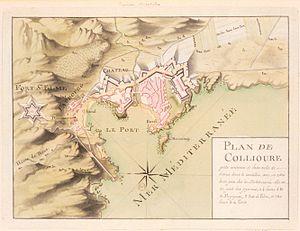
Plan de Collioure au 18e siècle
Collioure est une commune française située sur le littoral méditerranéen du département des Pyrénées-Orientales.